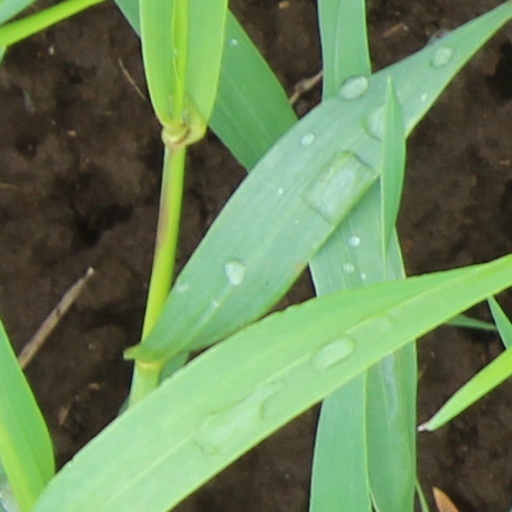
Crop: wheat